2016 Portland, Oregon gas explosion

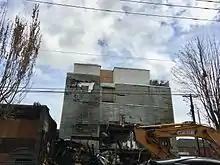
Aftermath of the explosion.

The accident occurred while Loy Clark Pipeline was installing a junction box in a sidewalk for Comcast at NW 23rd Avenue and NW Glisan Street. At 8:55 a.m., an excavator called the local gas company NW Natural after he hit and dislodged a natural gas pipeline belonging to them. The pipe did not break, but was pulled out of a valve some distance away, causing leaking gas to travel under the sidewalk and fill the basement of 500 NW 23rd Avenue. NW Natural responded to fix the leak but decided to call the Portland Fire & Rescue because they found "dangerously high levels of natural gas". A limited number of firefighters (three engines and one truck) showed up and Battalion Chief Scott Beyers made the call to evacuate the businesses and residences near the intersection where the leak occurred.